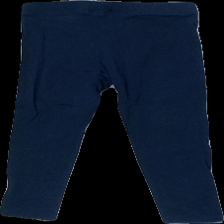
View: back
Type: Tights
Category: Children
Brand: Lindex
Colors: Blue, Pink, Red, Multicolor
Material: 100% cotton
Pattern: Other
Cut: Regular
Size: 98
Season: All
Damage location: top right
Price range: 50-100
Recommended usage: Reuse
Description: blå tights med frukter på knäna